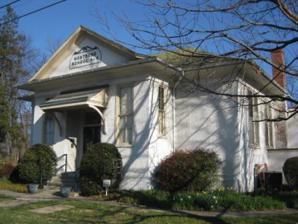
Building: Montrose Schoolhouse
Country: United States of America
Year built: 1909
United States historic place Montrose Schoolhouse U.S. National Register of Historic Places Show map of Maryland Show map of the United States Location 5721 Randolph Road , Rockville, Maryland 20852 Coordinates 39°03′13″N 77°06′53″W / 39.053519°N 77.114831°W / 39.053519; -77.114831 Area 1 acre (0.40 ha) Built 1909 ( 1909 ) Built by T. C. Groomes Website peerlessrockville.org NRHP reference No. 83002956 Added to NRHP January 24, 1983 The Montrose School House is a historic school building located in Montgomery County, Maryland , in North Bethesda , south of the city of Rockville . It is a one-story, rectangular, hip-roofed building of frame construction with a pebble-dash finish.  It is the best-preserved of the six functional school buildings constructed in Montgomery County around 1910. It was listed on the National Register of Historic Places in 1983. References